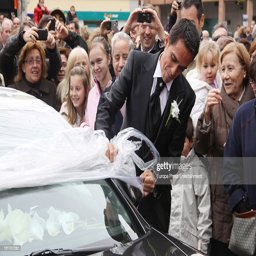
professional road racing cyclist takes film off his car after his friends play a joke on him during his wedding at church in a city .